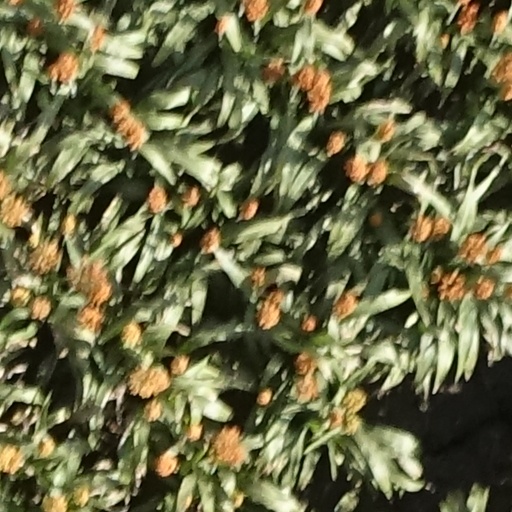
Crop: sorghum